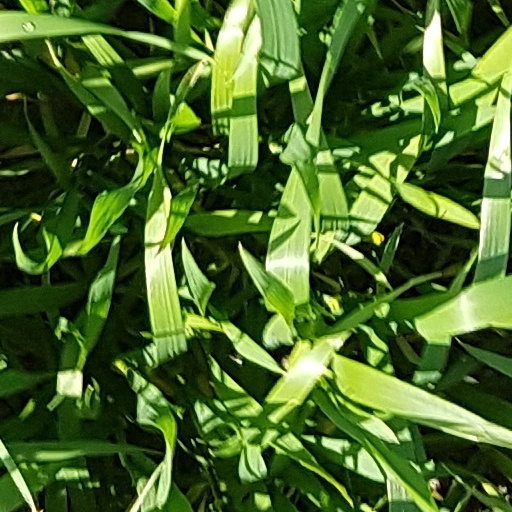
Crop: wheat